Billie Burke

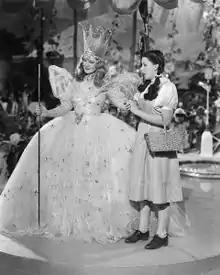
Burke as Glinda with Judy Garland as Dorothy Gale in "The Wizard of Oz" (1939)

In 1933, Burke was cast as Millicent Jordan, a scatterbrained high-society woman hosting a dinner party in the comedy "Dinner at Eight", directed by George Cukor, co-starring with Lionel Barrymore, Marie Dressler, John Barrymore, Jean Harlow and Wallace Beery. The movie was a great success and revitalized her career. She subsequently starred in many comedies and musicals, typecast as a ditzy, feather-brained upper-class matron, with her high-pitched voice.